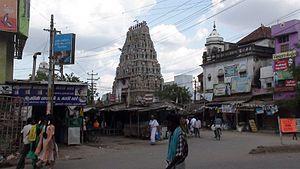
Virudhunagar est une ville indienne située dans le district de Virudhunagar dans l’État du Tamil Nadu. En 2011, sa population était de 72 296 habitants.